Savile Row tailoring

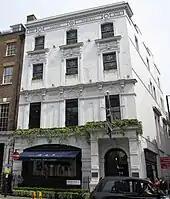
Gieves & Hawkes on No. 1 Savile Row

The Savile Row Bespoke Association was founded in 2004 to protect and to develop bespoke tailoring as practised in Savile Row and the surrounding streets. Founder members include: Anderson & Sheppard, Dege & Skinner, Gieves & Hawkes and Henry Poole. The member-tailors are required to put at least 50 hours of hand labour into each two-piece suit.